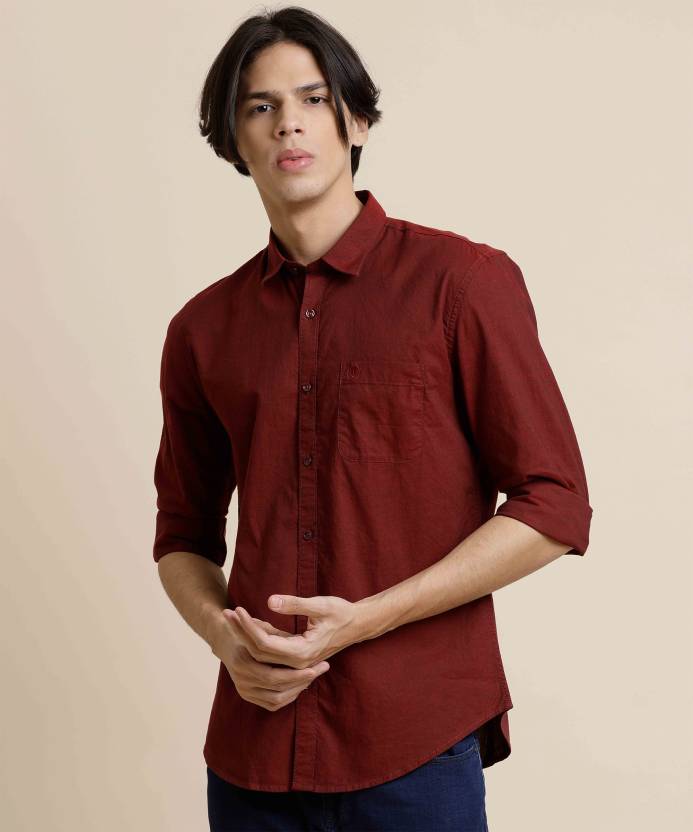
Product: Men Super Slim Fit Solid Casual Shirt
Price: ₹649
Colors: Maroon
Pattern: Solid